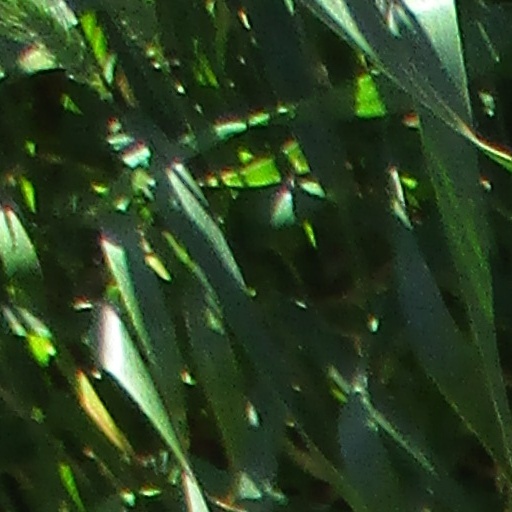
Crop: wheat